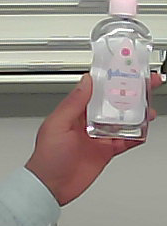
Product: johnson_baby